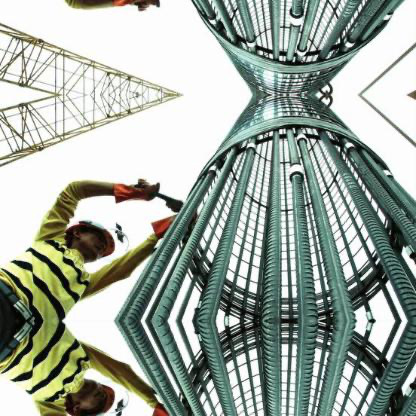
Objects in the image:
label: helmet
label: helmet